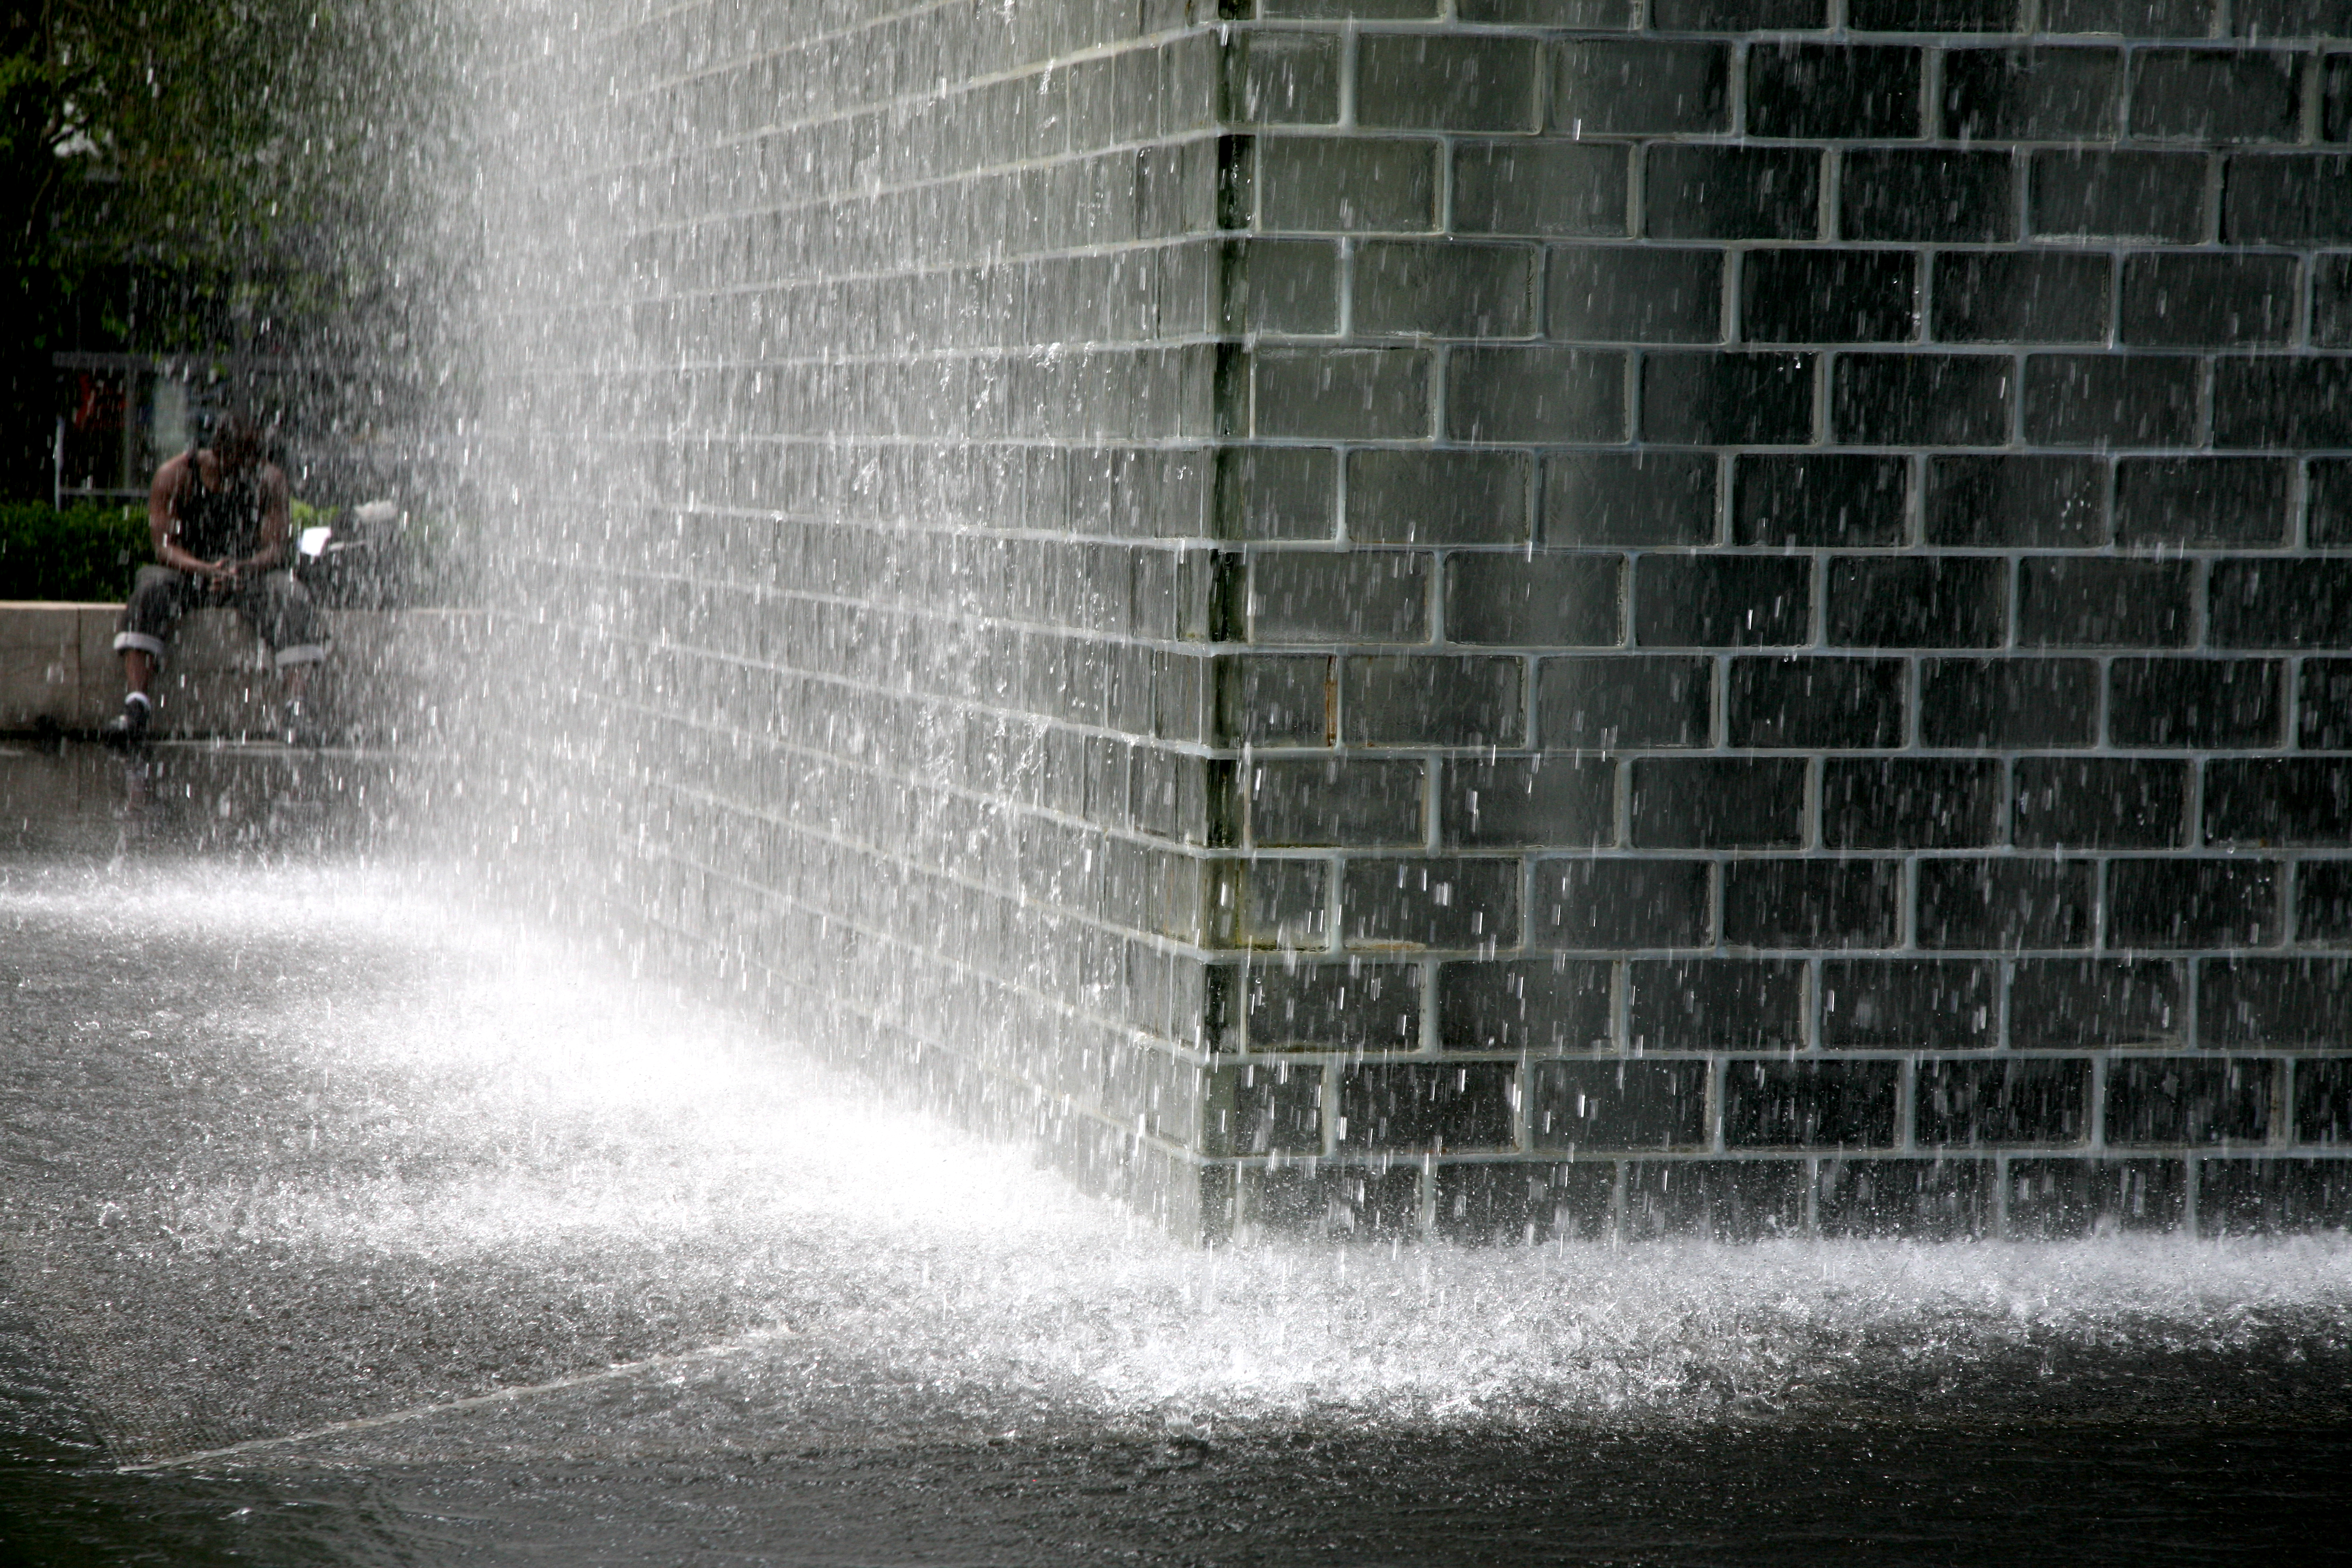
water, light, cloud, skyscraper, canon, park, weather, chicago, darkness, monochrome, children, nuages, illinois, fountain, urbanlandscape, enfants, millennium, water feature, canon5d, joie, freezing, millenniumpark, clats, bridgeway, crownfountain, jaumeplensa, r acteur